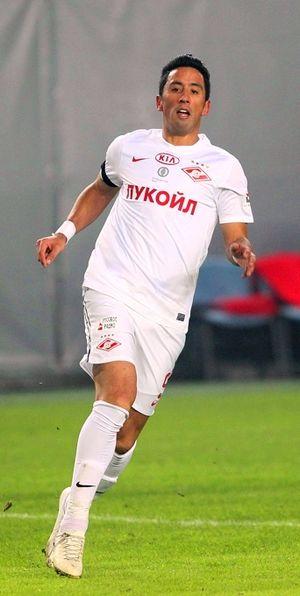
Lucas Ramón Barrios Cáceres, mieux connu comme Lucas Barrios, ou tout simplement Lucas, né à San Fernando, le 13 novembre 1984, est un footballeur argentin naturalisé paraguayen qui joue au poste d'attaquant. Il joue en 2018 pour le club de Colo-Colo.